Gezi Park protests

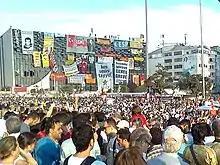
Front side of Atatürk Cultural Center covered with banners

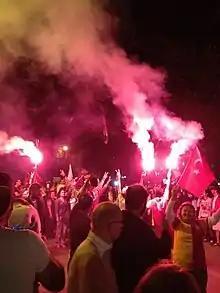
The Gezi Park protests at Kizilay, Ankara in June 2013. The protesters with flags and torches protesting the Gezi Park at the city center of Ankara, Turkey.

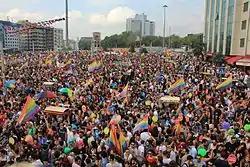
Istanbul LGBT Pride 2013 at Taksim Square

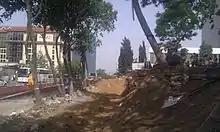
Taksim park northern end

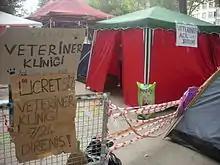
A free veterinarian clinic at Gezi Park, 7 June

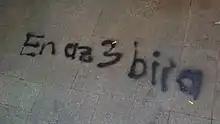
Graffiti showing the words "At least 3 beers", which parodies the government's regulation of sale of alcohol between 22:00 to 06:00 and Erdoğan's advice of 3 children

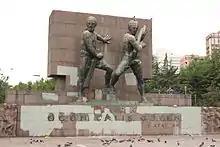
Güvenpark monument in Ankara after the protests, in which the graffiti is overpainted

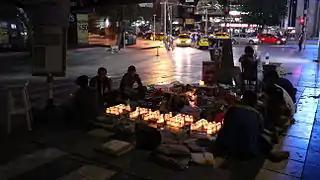
Death place of Ethem Sarısülük in Kızılay, Ankara. Had set as the memorial place in post-40 days.

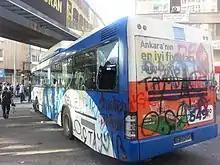
A public bus damaged and vandalized with graffiti text calling Erdoğan a "son of a bitch"

Police use tear gas to disperse the peaceful protesters and burn down their tents in order to allow the bulldozing to continue. Photos of the scene, such as an image of Ceyda Sungur, a young female protester (later nicknamed the "woman in red") holding her ground while being sprayed by a policeman, quickly spread throughout the world media. "The Washington Post" reports that the image "encapsulates Turkey's protests and the severe police crackdown", while Reuters calls the image an "iconic leitmotif."